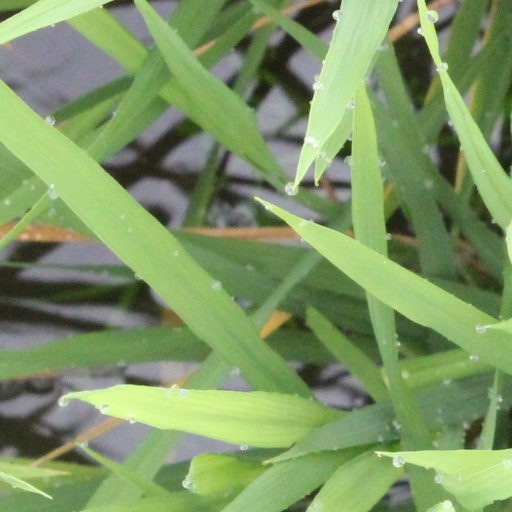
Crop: rice